Ballhaus Watzke

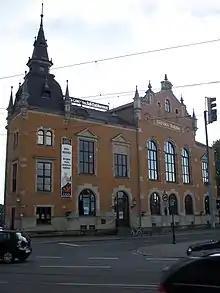
Ballhaus Watzke, seen from Leipziger Straße

Around 1790, in the village of Pieschen near Dresden, the first building outside the village core was a peasant shed, which was jacked up and enlarged in 1804. In this house the housekeeper Gottlob Dietzen ran a spirits distillery. Dietzen, however, received no license and was thus to blame for the fact that his house had to be auctioned for 855 thalers. The buyer was the brewer, Gottlob Wilhelm Hübner. In 1814, he received the Schankerlaubnis for "Branntwein, Dresden Stadtbier und Wein" and set up a restaurant.